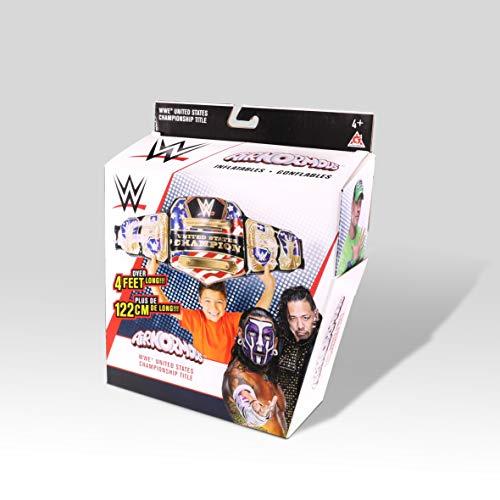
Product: WWE Massive Belt Banners - Airnormous WWE United States Championship Title
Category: Sports & Outdoors | Sports & Fitness | Leisure Sports & Game Room | Outdoor Games & Activities | Balls | Playground Balls
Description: Super-cool title belts from WWE.
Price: $11.99
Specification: ProductDimensions:55x6.5x15inches|ItemWeight:12ounces|ShippingWeight:12ounces(Viewshippingratesandpolicies)|ASIN:B07RL943L4|Itemmodelnumber:US610203|Manufacturerrecommendedage:4yearsandup